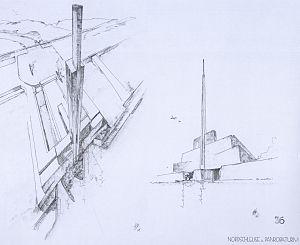
Atlantropa est le nom donné à un projet prévoyant la construction d'un immense barrage au niveau du détroit de Gibraltar, ce qui aurait permis de fermer la mer Méditerranée. Il a été proposé pour la première fois le 1ᵉʳ mars 1928 par l'architecte allemand Herman Sörgel.